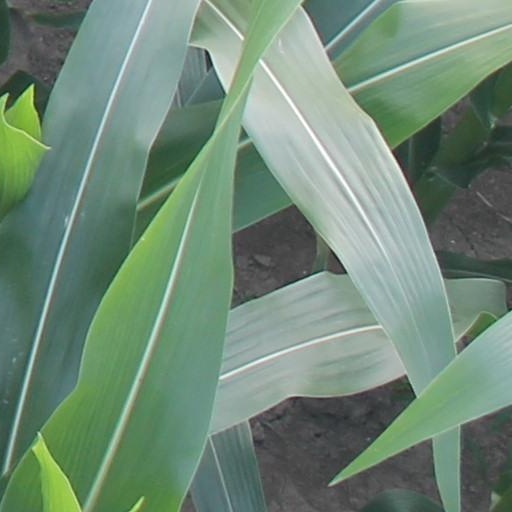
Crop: maize; corn